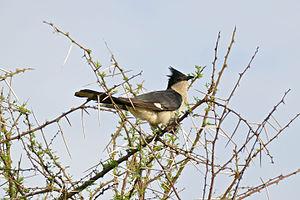
Le Coucou jacobin est une espèce de Coucous, oiseaux de la famille des Cuculidae.